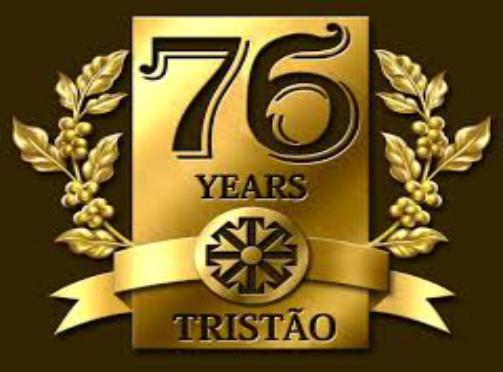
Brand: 76
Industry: Clothes